Nantes

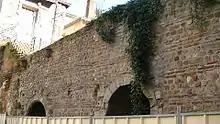
Section of the Roman city wall

Nantes is named after a tribe of Gaul, the Namnetes, who established a settlement between the end of the second century and the beginning of the first century BC on the north bank of the Loire near its confluence with the Erdre. The origin of the name "Namnetes" is uncertain, but is thought to come from the Gaulish root *"nant-" 'river, stream' (from the pre-Celtic root "*nanto" 'valley') or from "Amnites", another tribal name possibly meaning 'men of the river'.